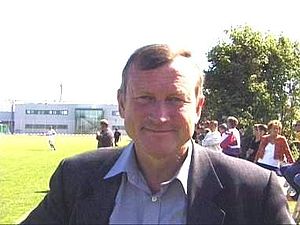
Mads Spur-Mortensen / Klubkarriere / Forsøg på udlandseventyr samt tilbagevenden til dansk fodbold
Peter Brixtofte og Spur-Mortensen ragede sig uklar med hinanden, hvilket ledte til den korte tid i klubben.
Mads Spur-Mortensen er en dansk tidligere fodboldspiller, hvis primære position var på den offensive og/eller centrale midtbane.